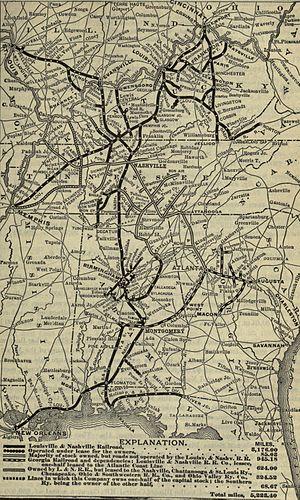
La compagnie de chemin de fer Louisville and Nashville Railroad ou L&N était une compagnie ferroviaire qui opéra en tant que transporteur de marchandises et de passagers dans le sud-est des États-Unis entre 1850 et 1982 lorsqu'elle fut absorbée par la société CSX Transportation.